The death of Caesar (Janssens)

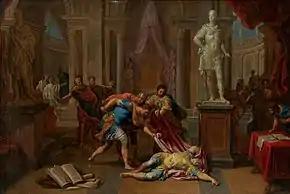
"La mort de César"

The death of Caesar ("La mort de César") is a painting by Flemish artist Victor Honoré Janssens between 1658 and 1736 which depicts the assassination of Julius Caesar.